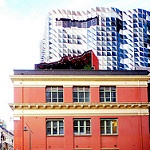
Label: non_damage_buildings_street